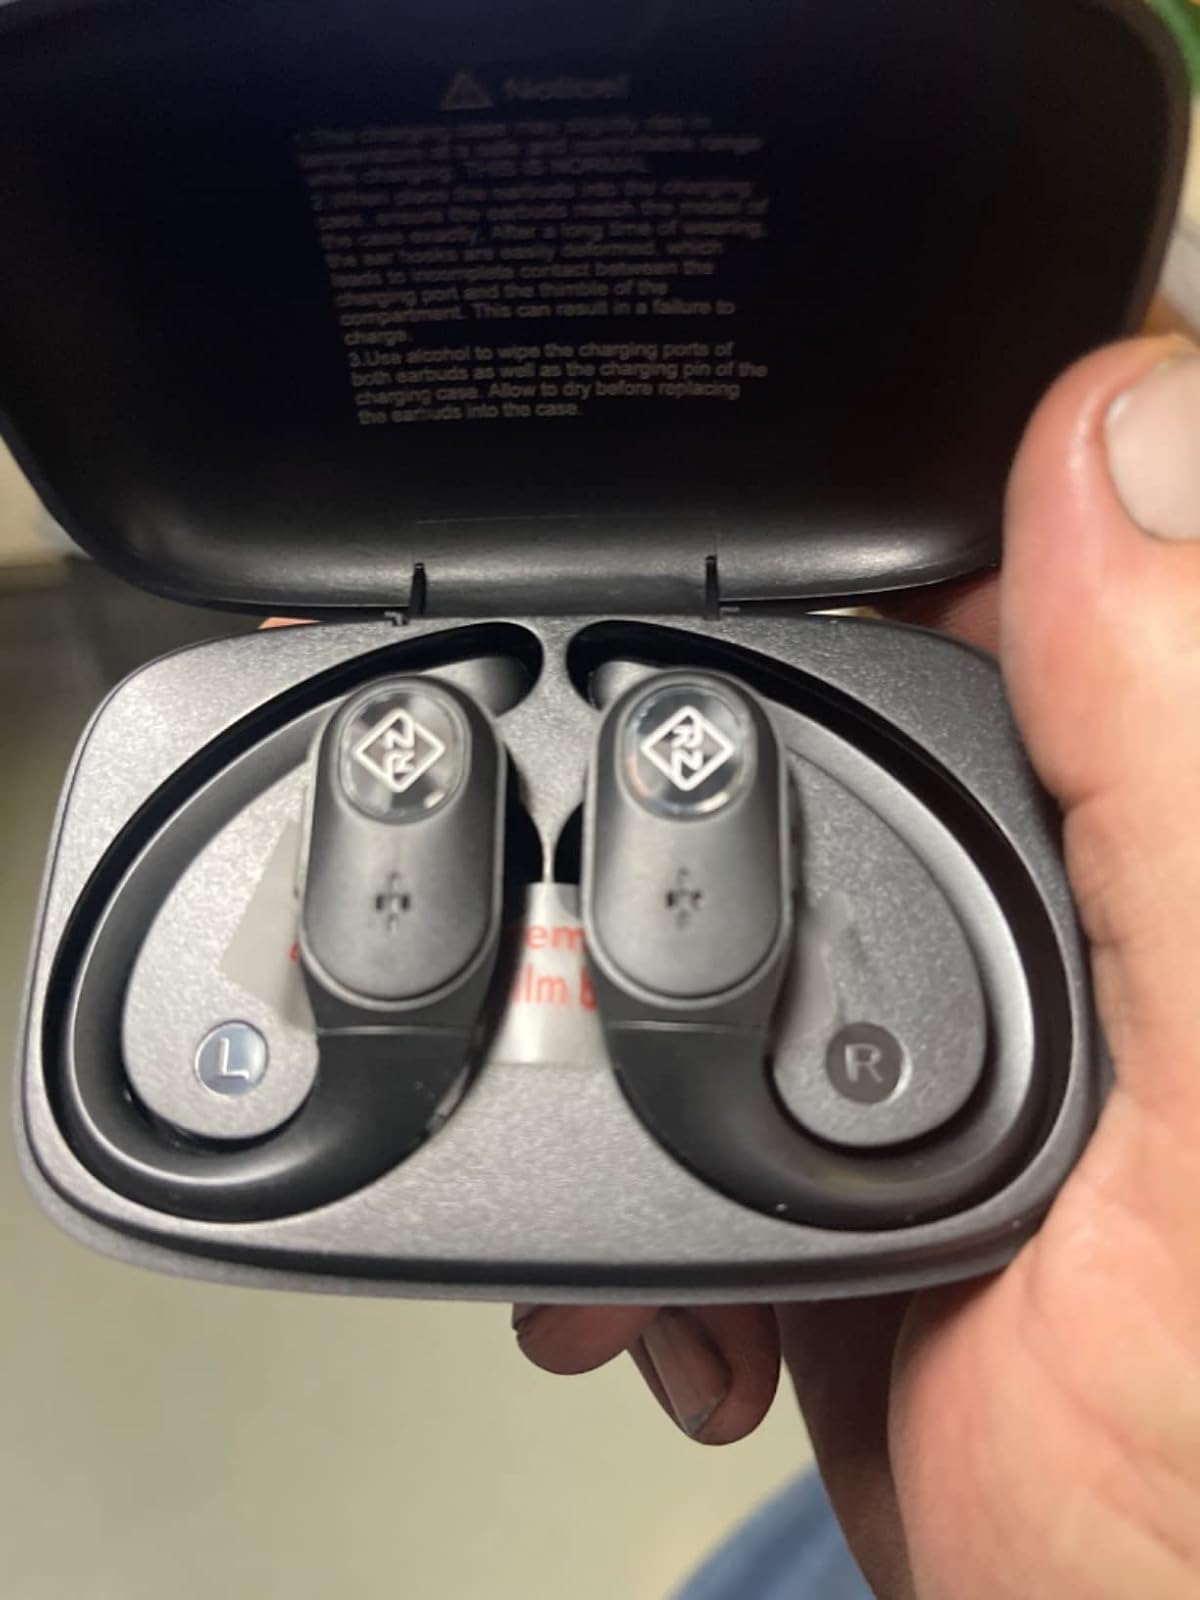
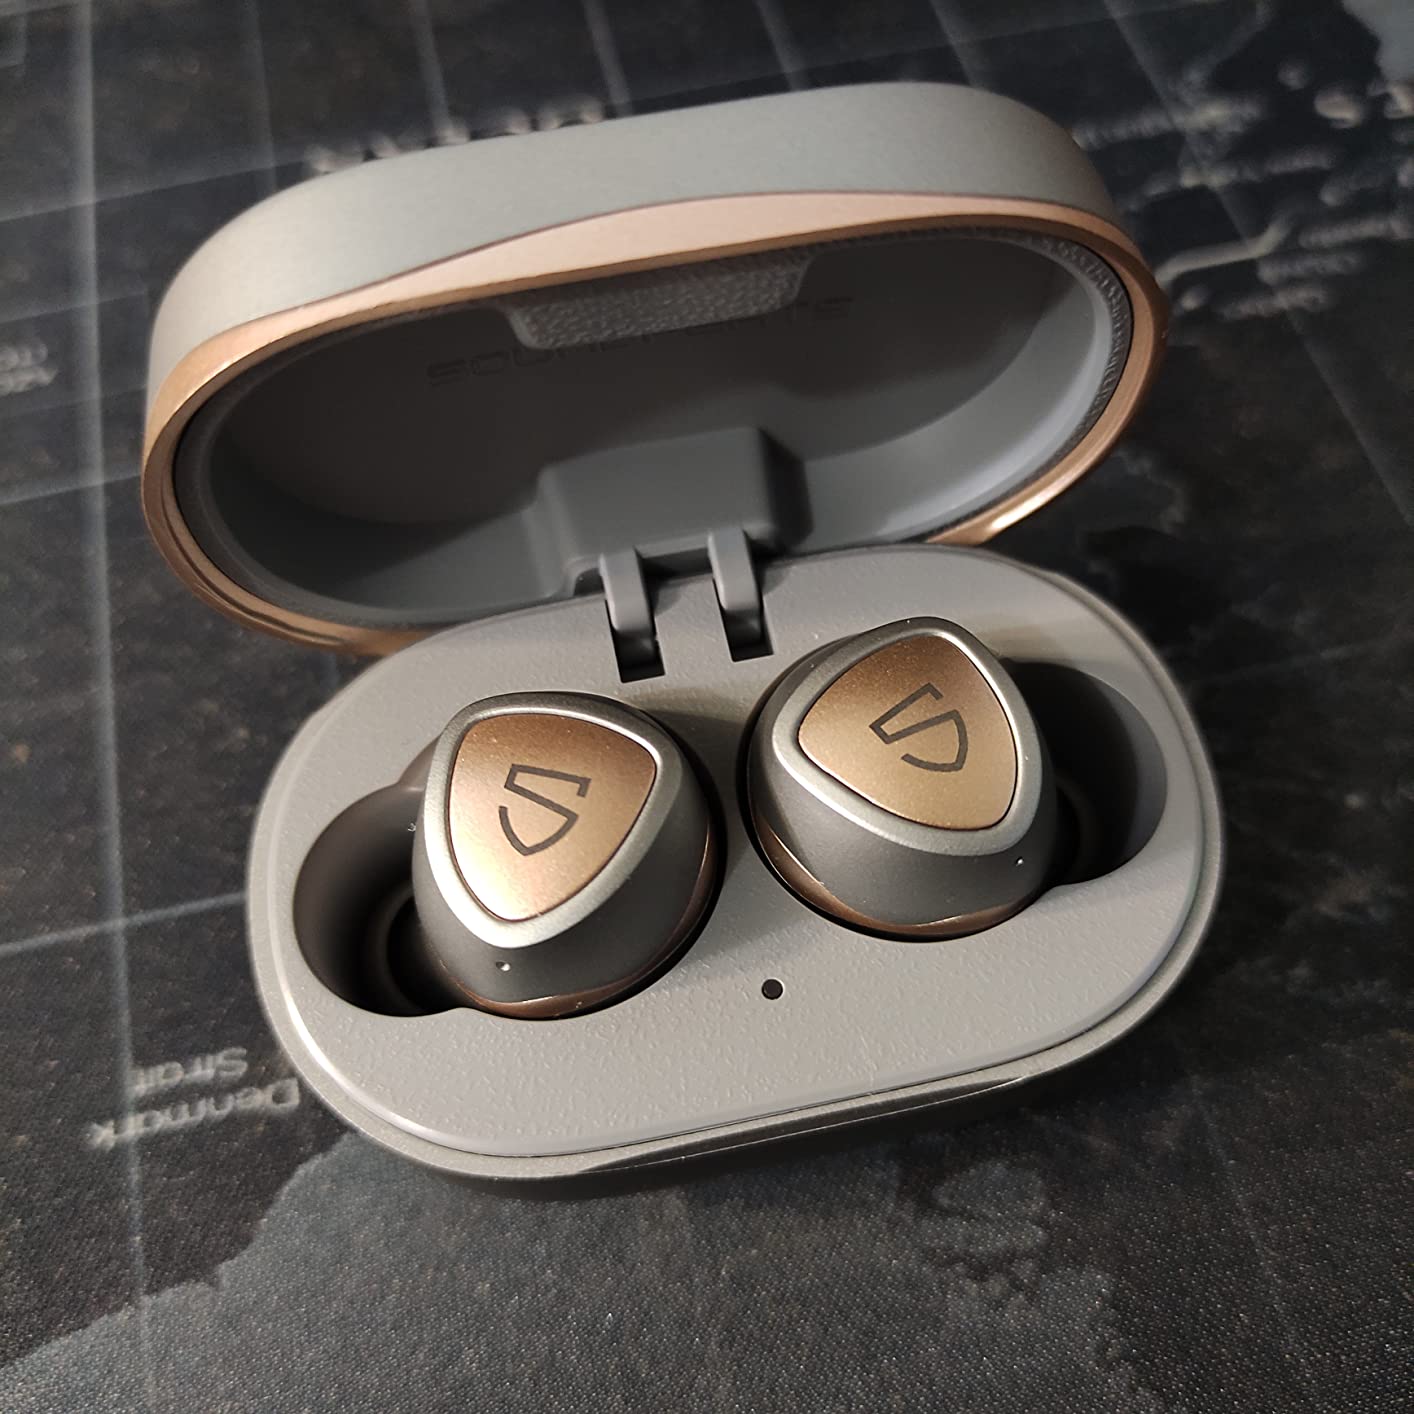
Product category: earbuds
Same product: no